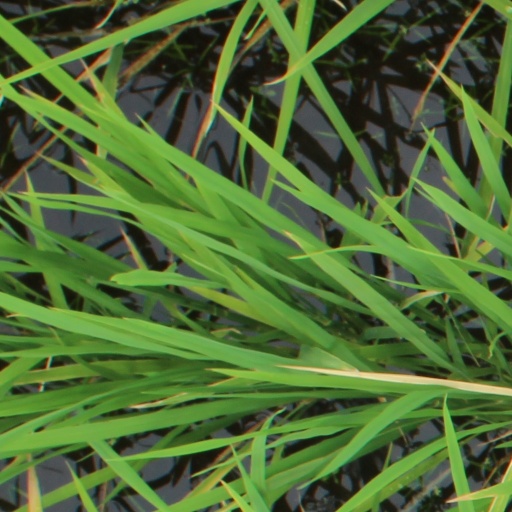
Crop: rice